Helicopter rotor

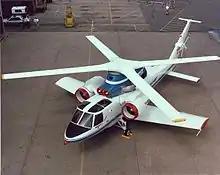
Sikorsky S-72 modified as the X-Wing testbed, with experimental 4-blade main rotor

The blades of a helicopter are long, narrow airfoils with a high aspect ratio, a shape that minimizes drag from tip vortices (see the wings of a glider for comparison). They generally contain a degree of washout that reduces the lift generated at the tips, where the airflow is fastest and vortex generation would be a significant problem. Rotor blades are made out of various materials, including aluminium, composite structure, and steel or titanium, with abrasion shields along the leading edge.